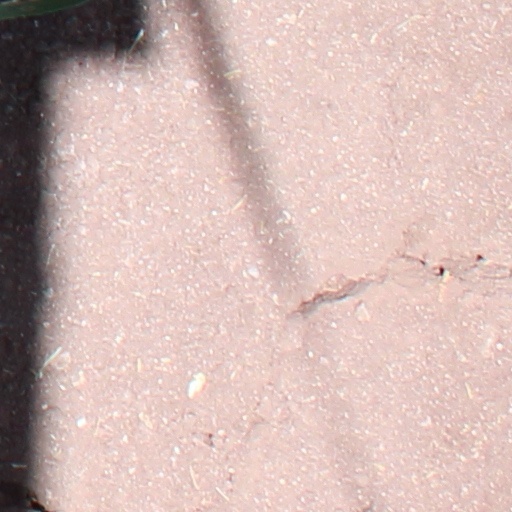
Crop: wheat